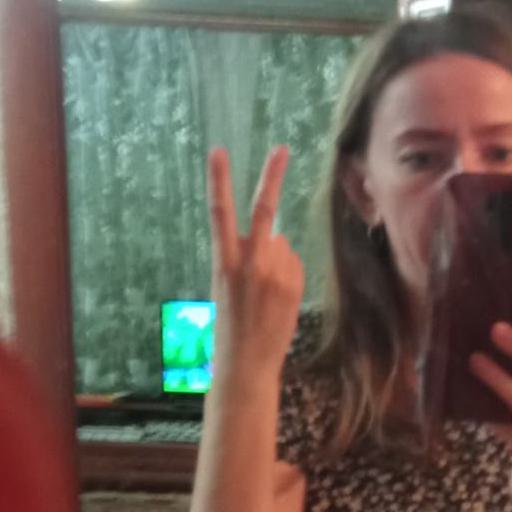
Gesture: peace_inverted